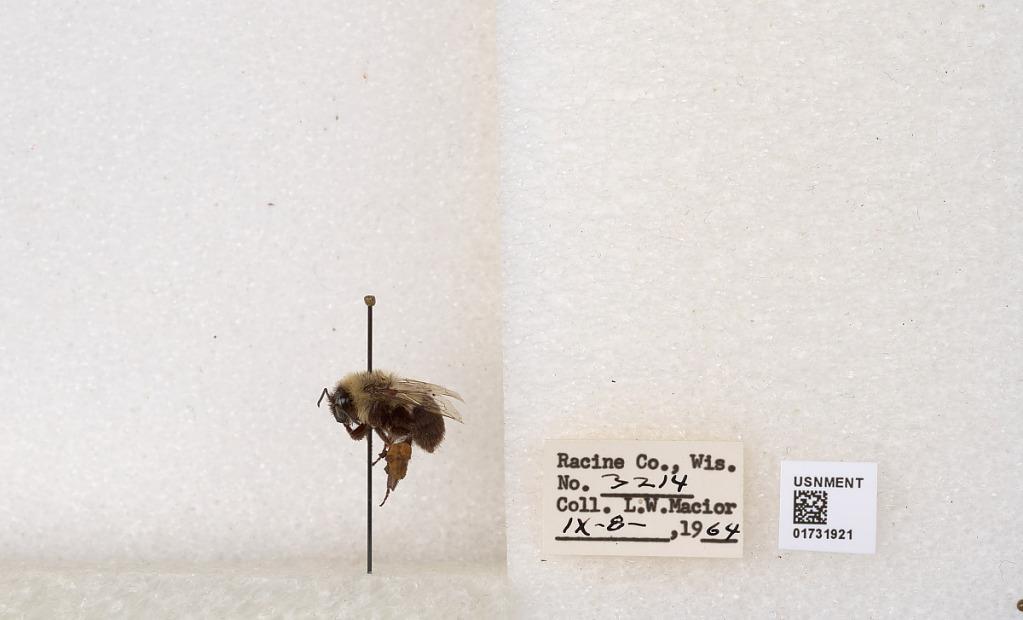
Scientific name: Bombus impatiens Cresson
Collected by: L. Macior
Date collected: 1964-9-8
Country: United States
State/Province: Wisconsin
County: Racine
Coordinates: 42.7299, -87.8123